Lauren Sager Weinstein

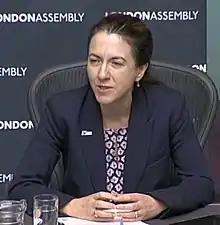
Lauren Sager Weinstein speaks to the London Transport Committee in 2017

Lauren Sager Weinstein is the Chief Data Officer at Transport for London. She helps TFL use big data to optimise transport in London.